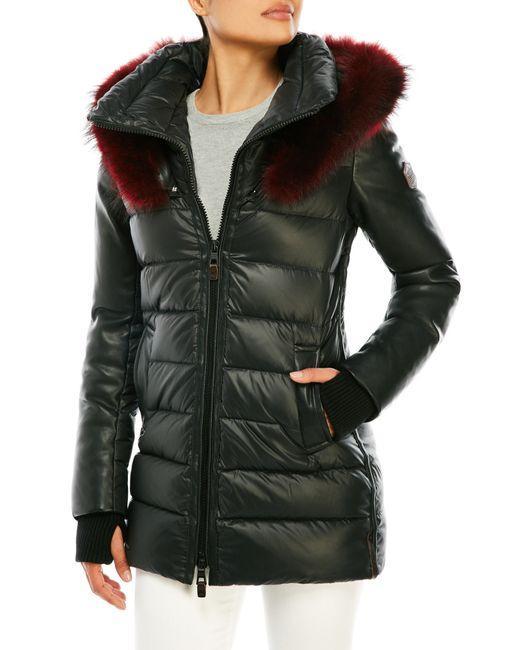
Schwarze puffige Lederjacke mit Pelzkragen